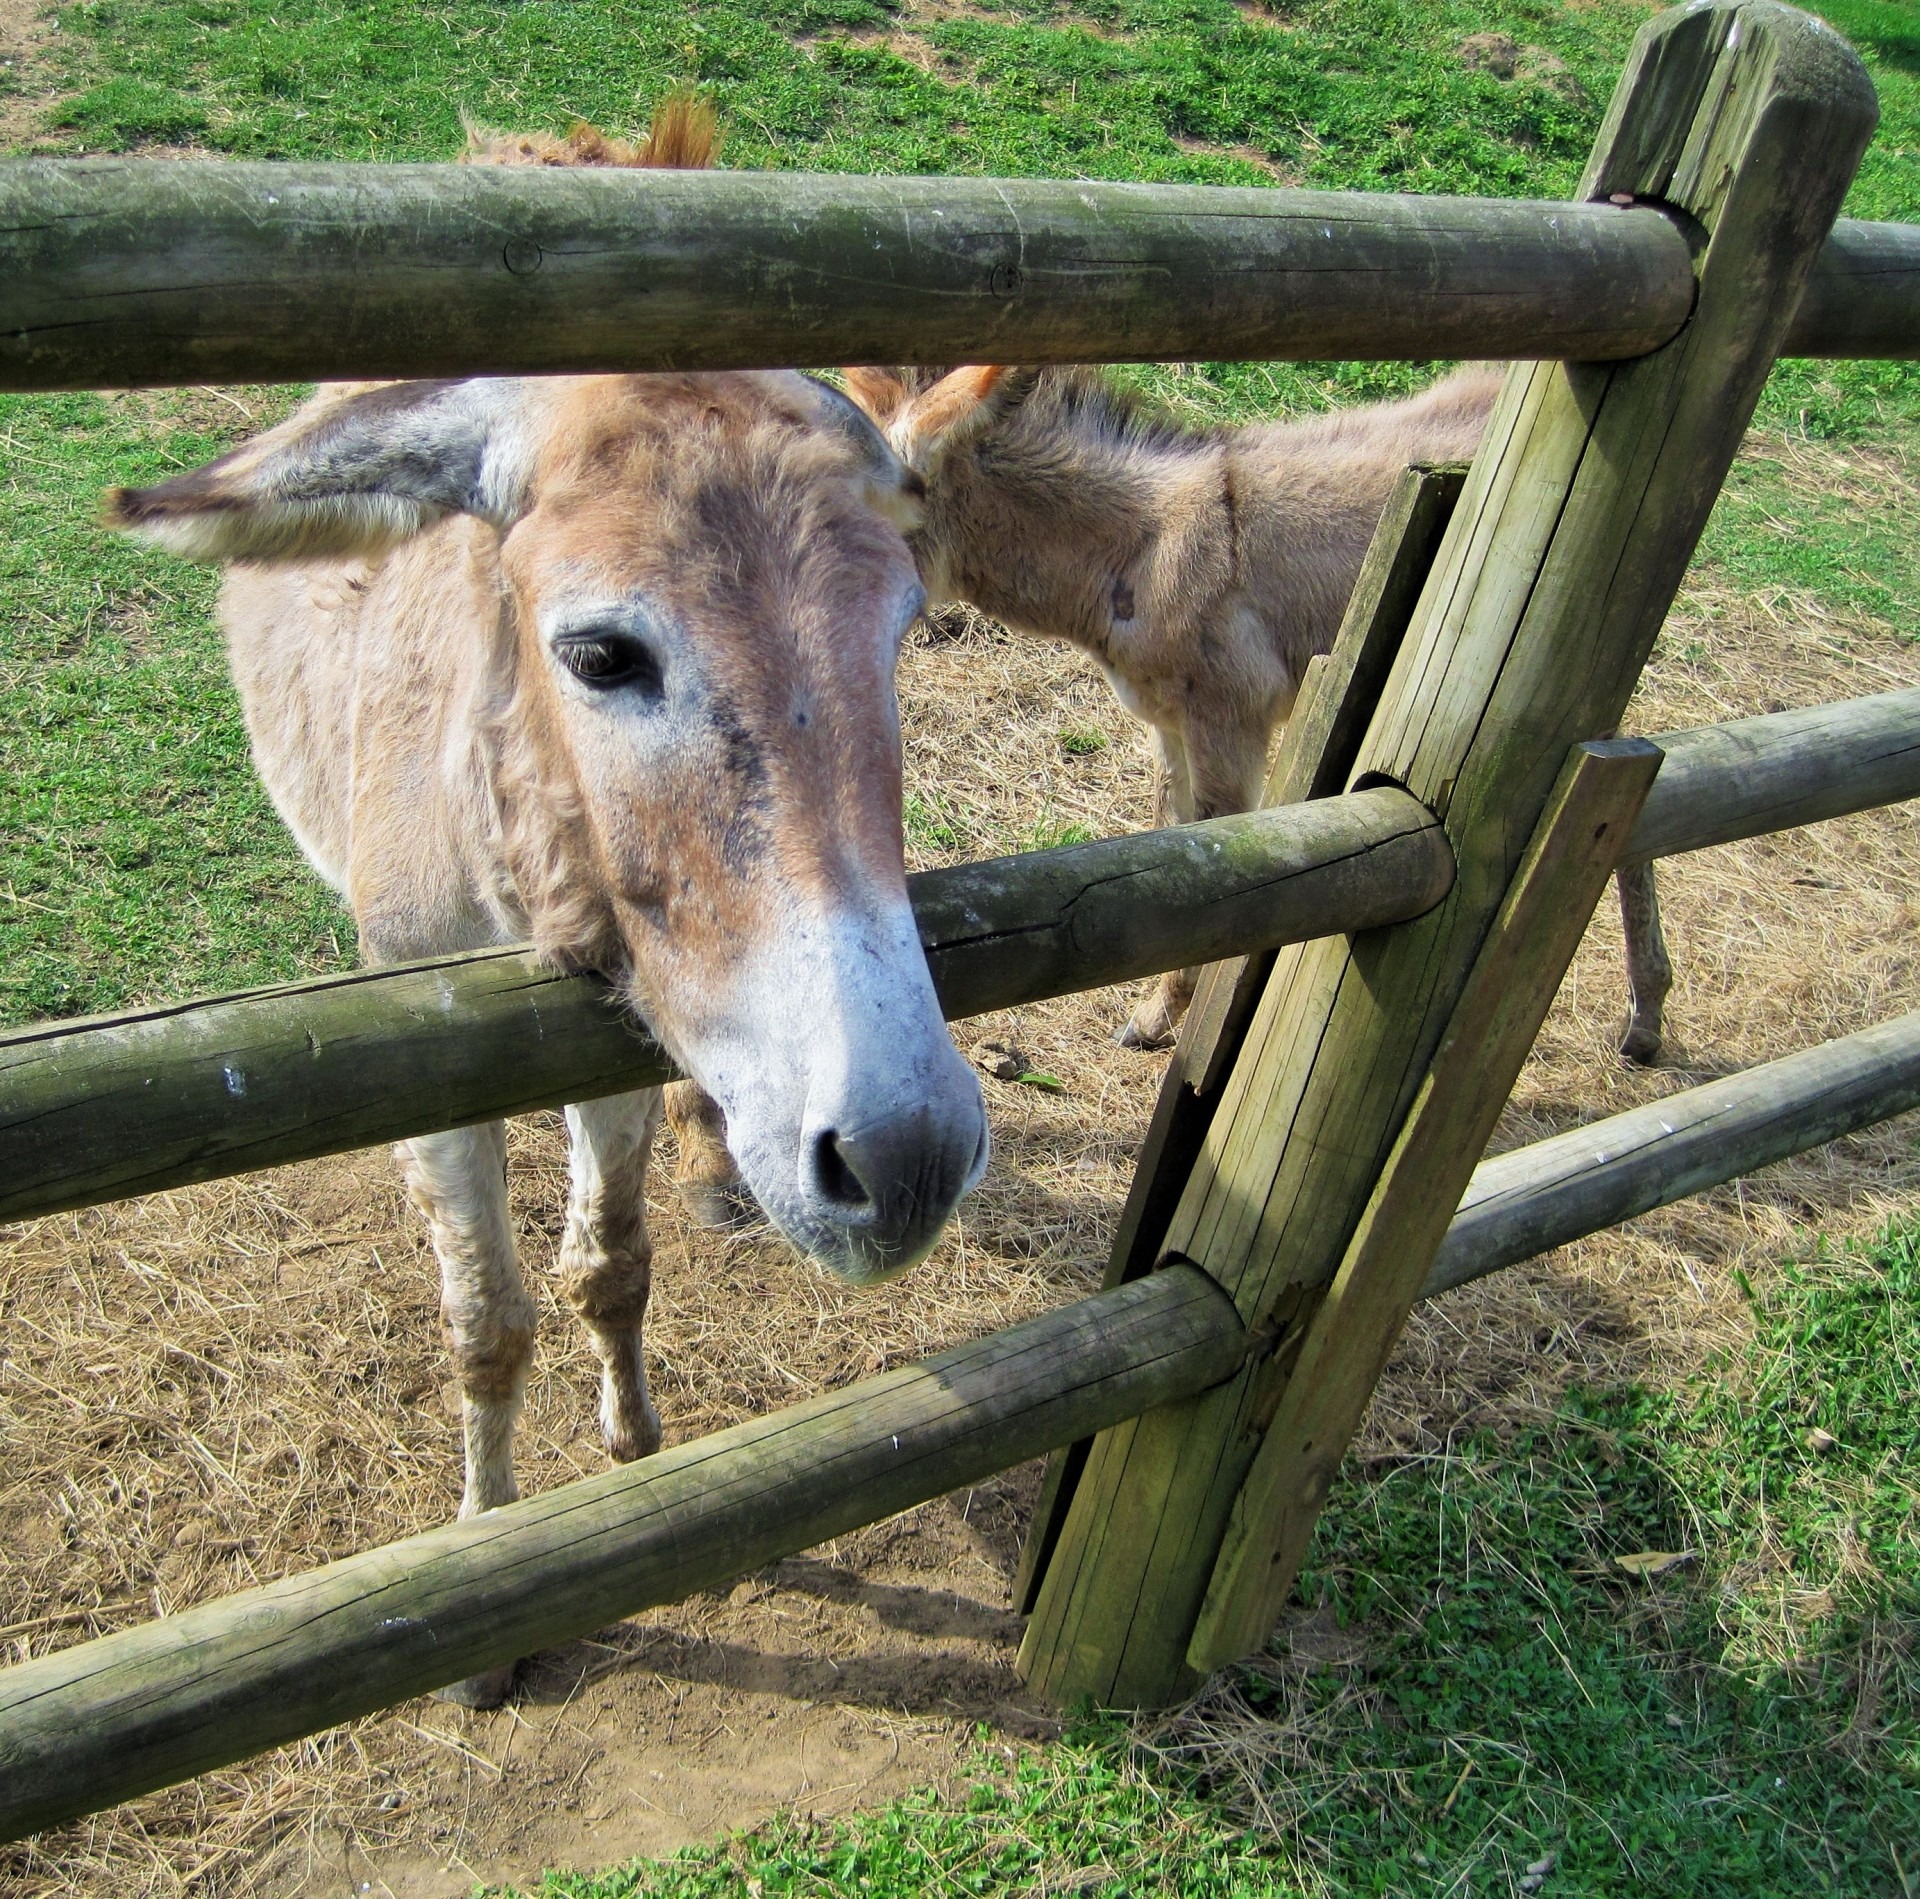
grass, fence, farm, animal, country, wildlife, zoo, rural, farming, pasture, grazing, livestock, ranch, horse, mammal, agriculture, christian, bible, donkey, face, christ, ass, nativity, beast, mary, creature, mare, jesus, christianity, holy, western, jack, domestic, joseph, curious, breed, burro, rural area, mule, jackass, hoofed, stubborn, burden, cattle like mammal, horse like mammal, bray, heehaw, jenny